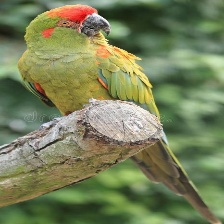
Species: MILITARY MACAW
Scientific name: ARA MILITARIS
ImageNet parent category: macaw